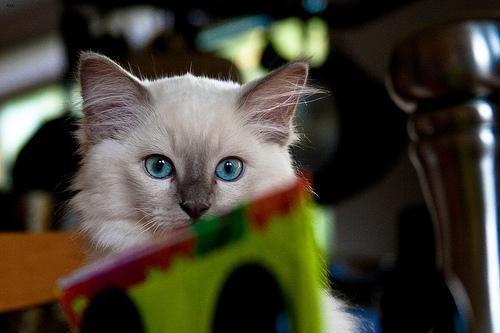
Ragdoll